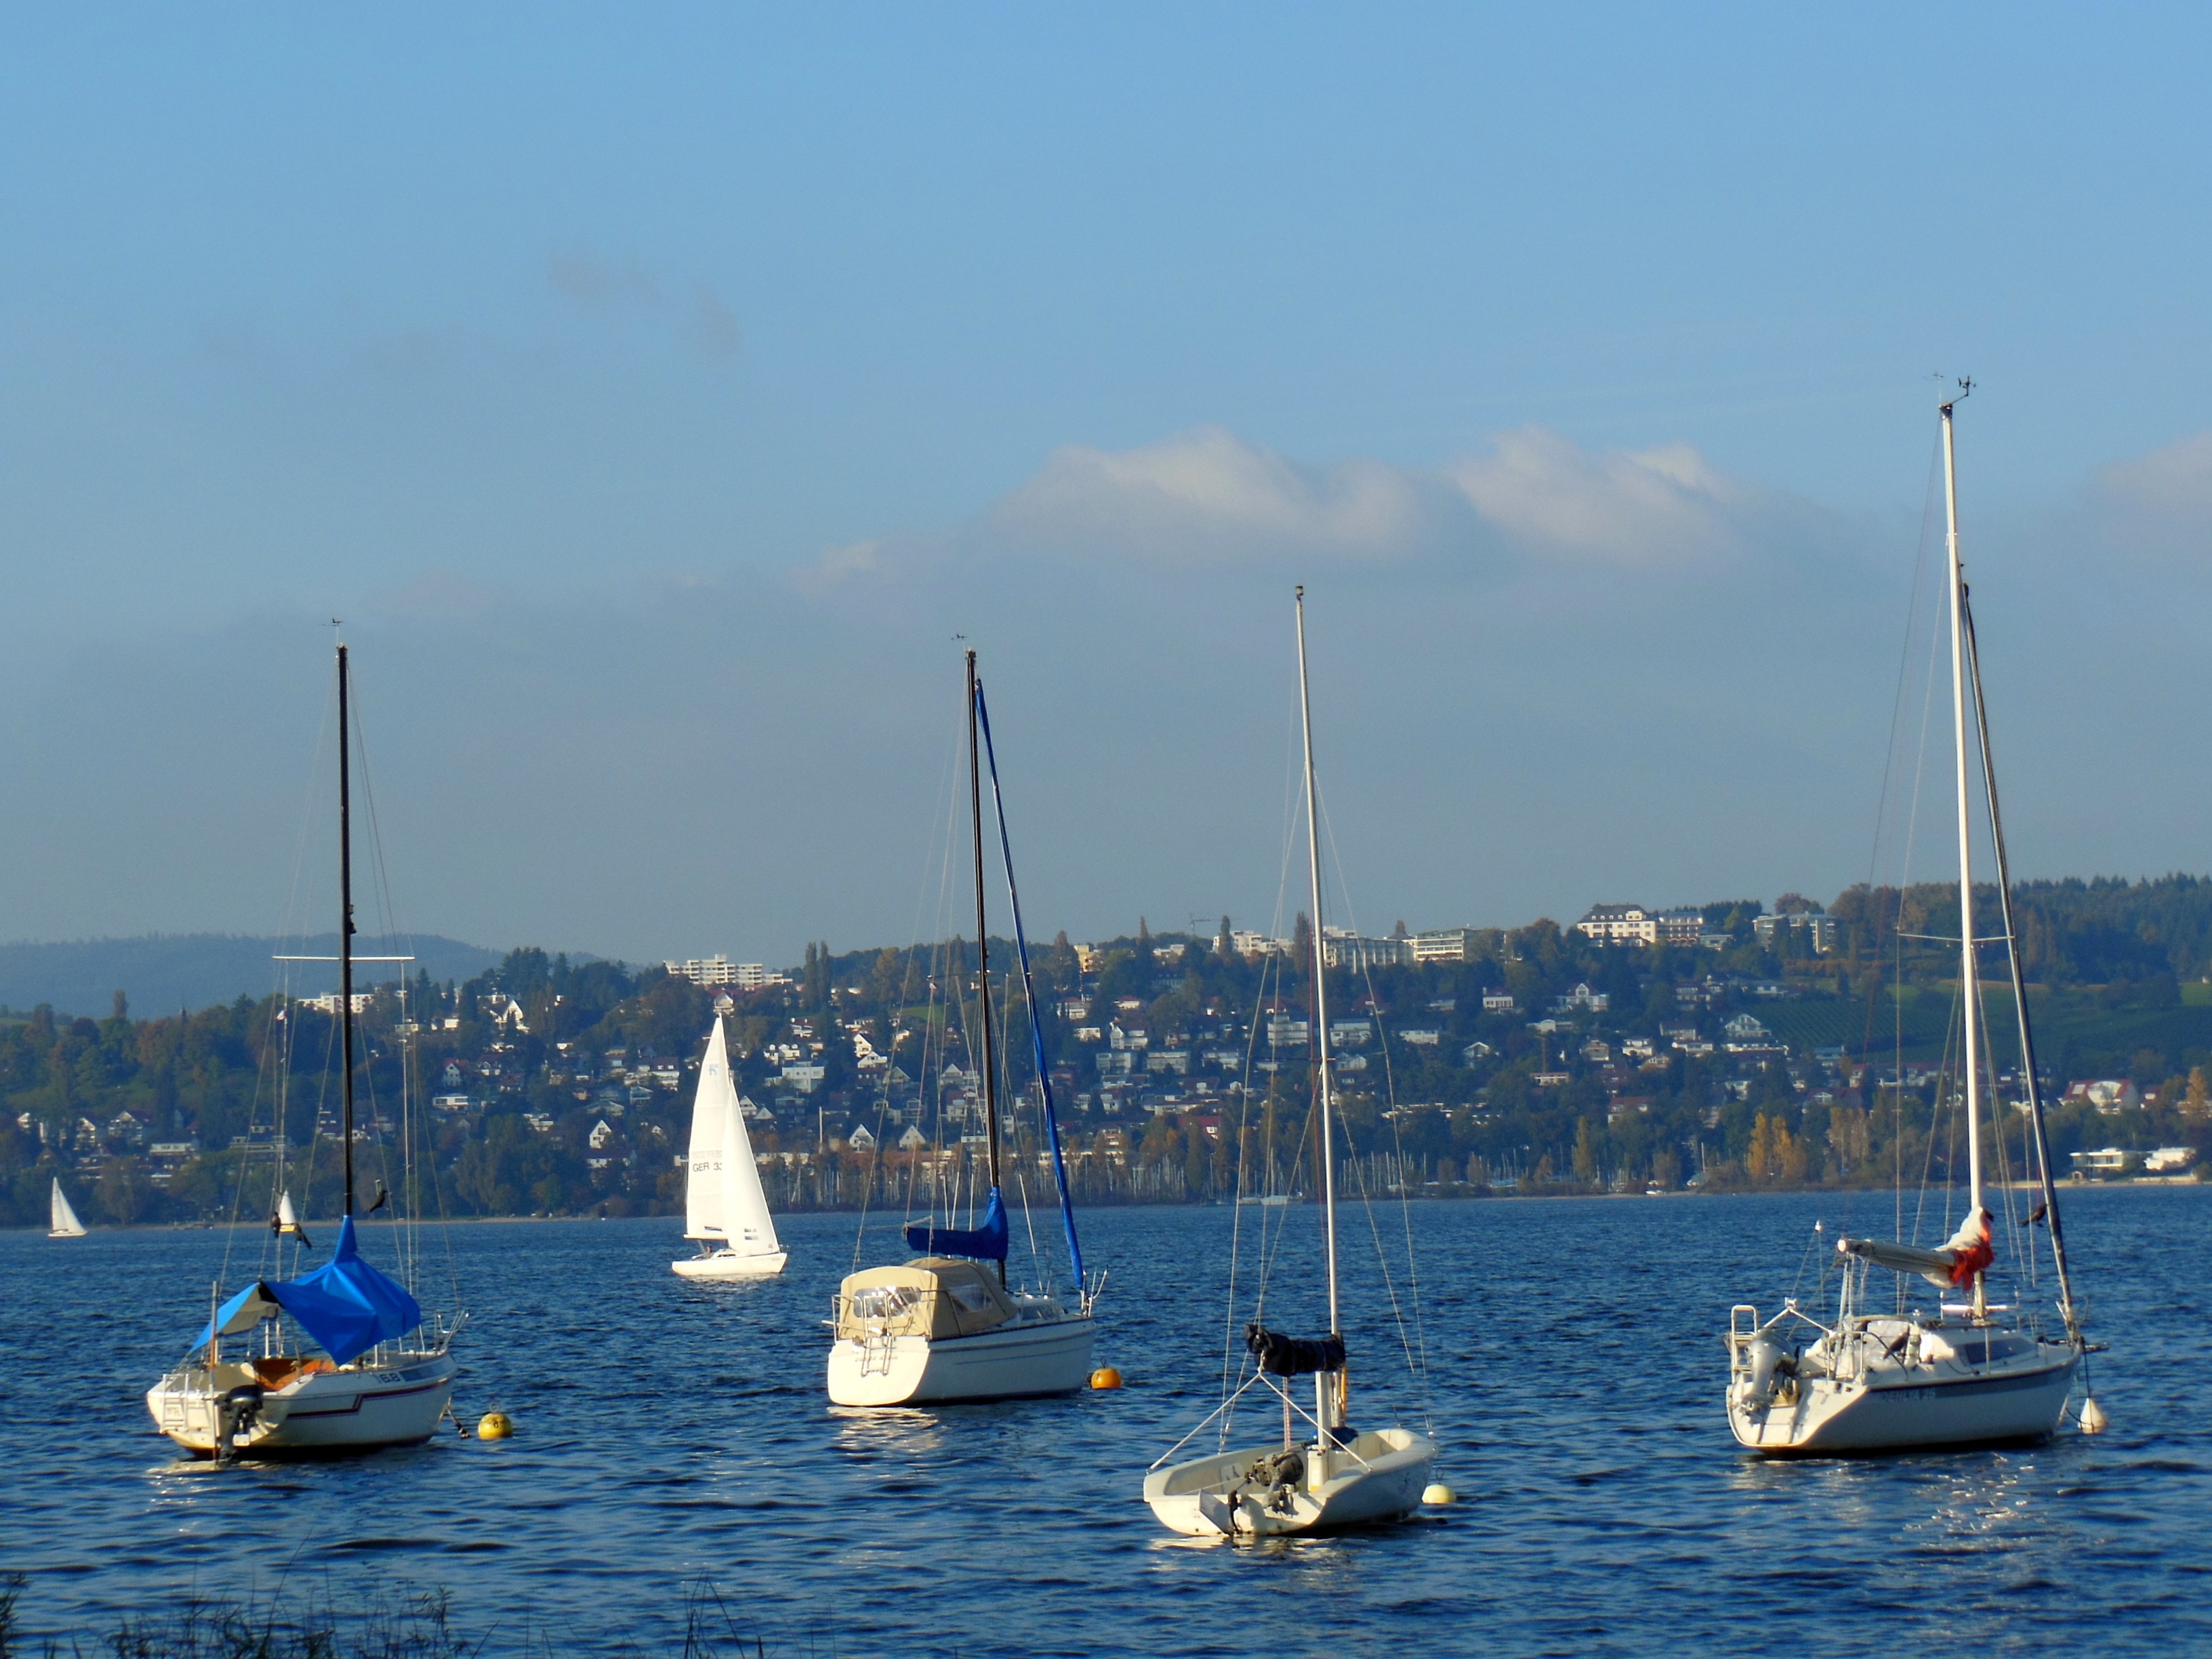
sea, water, dock, boat, ship, vehicle, mast, sailing, yacht, bay, harbor, marina, sailboat, blue sky, sports, boats, sail, watercraft, sailing ship, lake constance, sailing boats, constance, windsports, sailboat racing